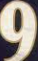
Number: 9